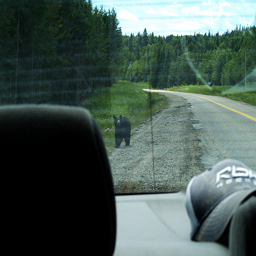
there is a black bear seen from inside of a car
A bear through the window of a vehicle on a road.
A black bear by a road seen through a car window.
A black bear looking at the back of a vehicle on a road.
This black bear is walking near a highway.